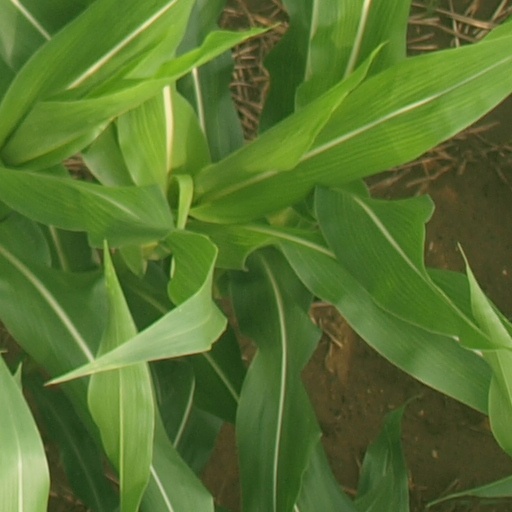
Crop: maize; corn